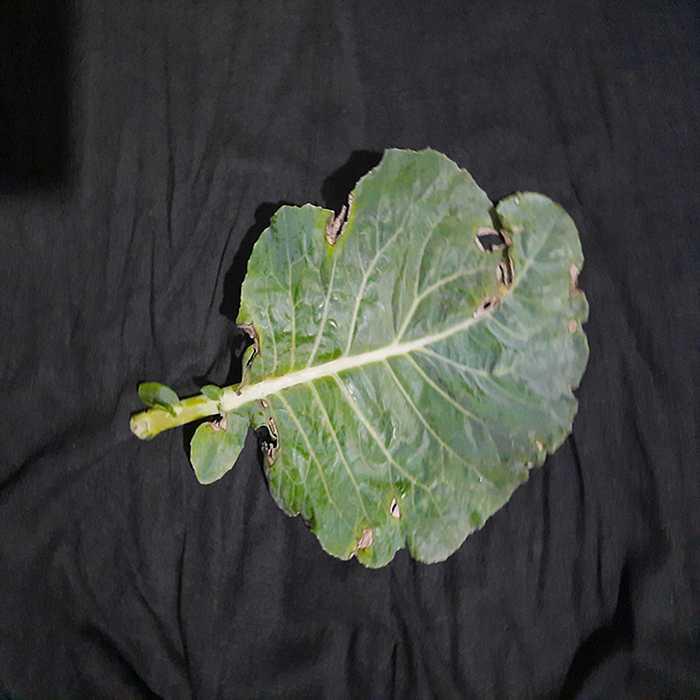
Plant: Cauliflower
Label: Downy mildew